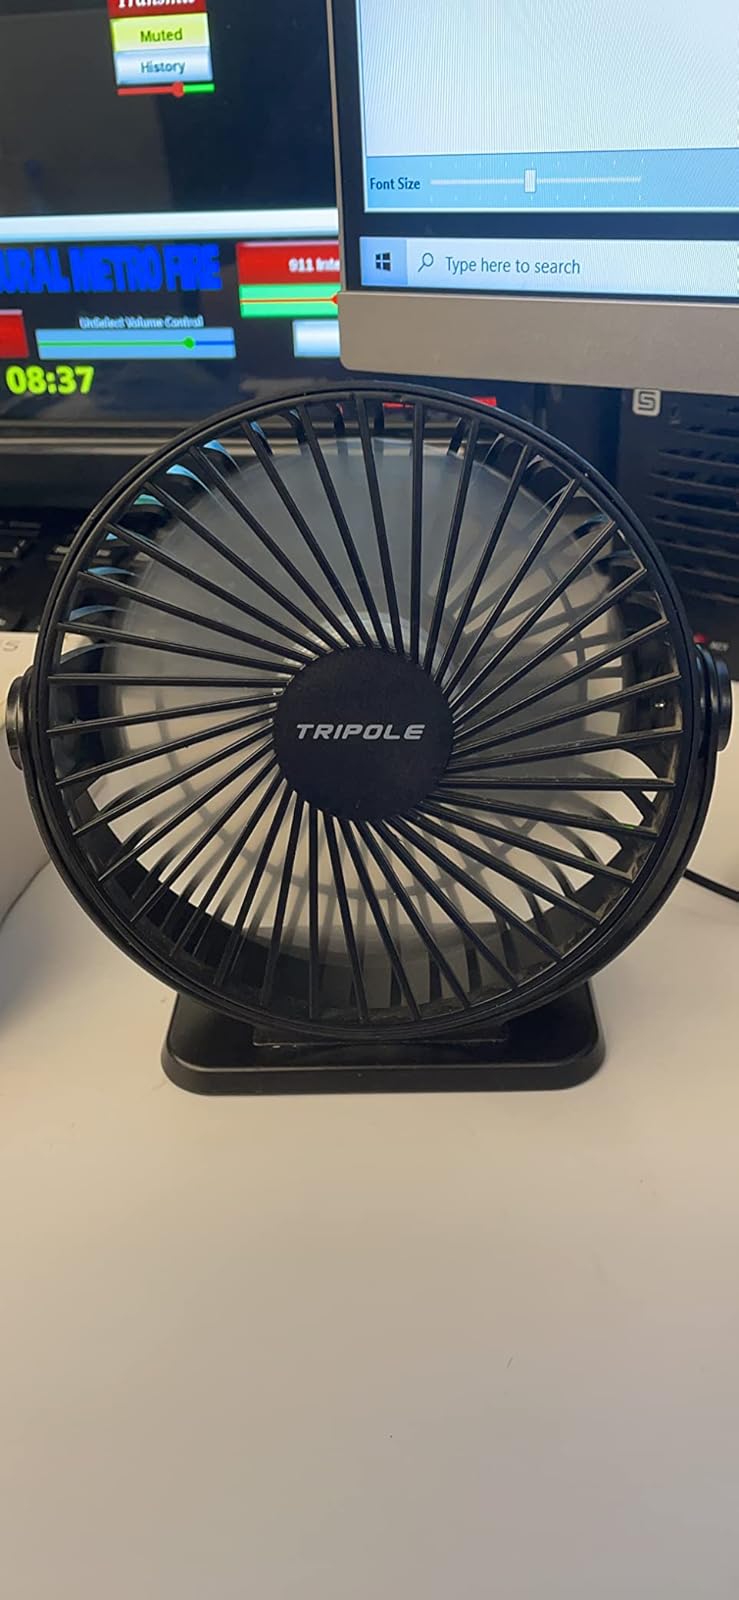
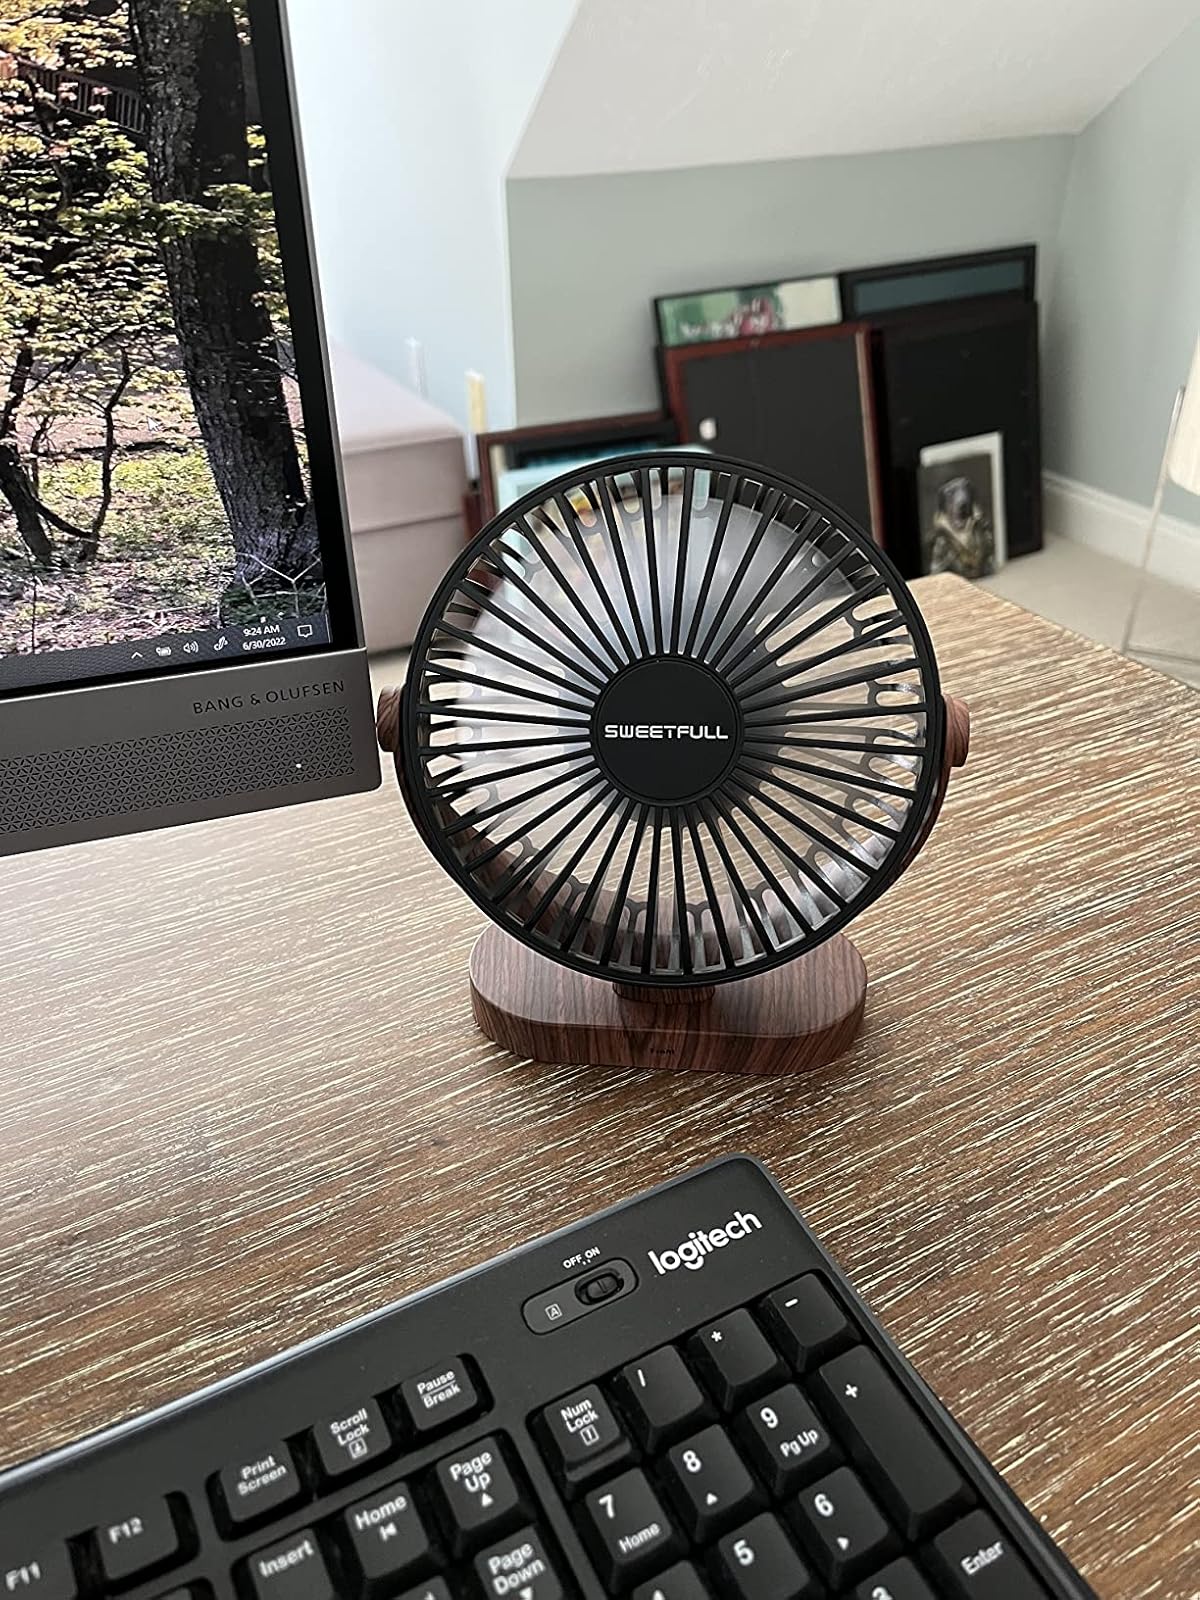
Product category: fan
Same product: no